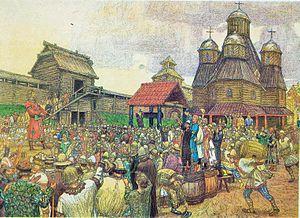
La République féodale de Pskov était un État médiéval russe entre la seconde moitié du XIIIᵉ et le début du XVIᵉ siècle. C'était une république marchande qui appartenait à la ligue de la mer Baltique.
Le Vétché ou Veche, mot devant être prononcé viétché, sa transcription en tête de l'article étant de ce fait fautive, est une assemblée populaire médiévale dans plusieurs pays slaves.
Pskov est une ville de Russie et la capitale administrative de l'oblast de Pskov. Sa population s'élève à 208 145 habitants en 2016.